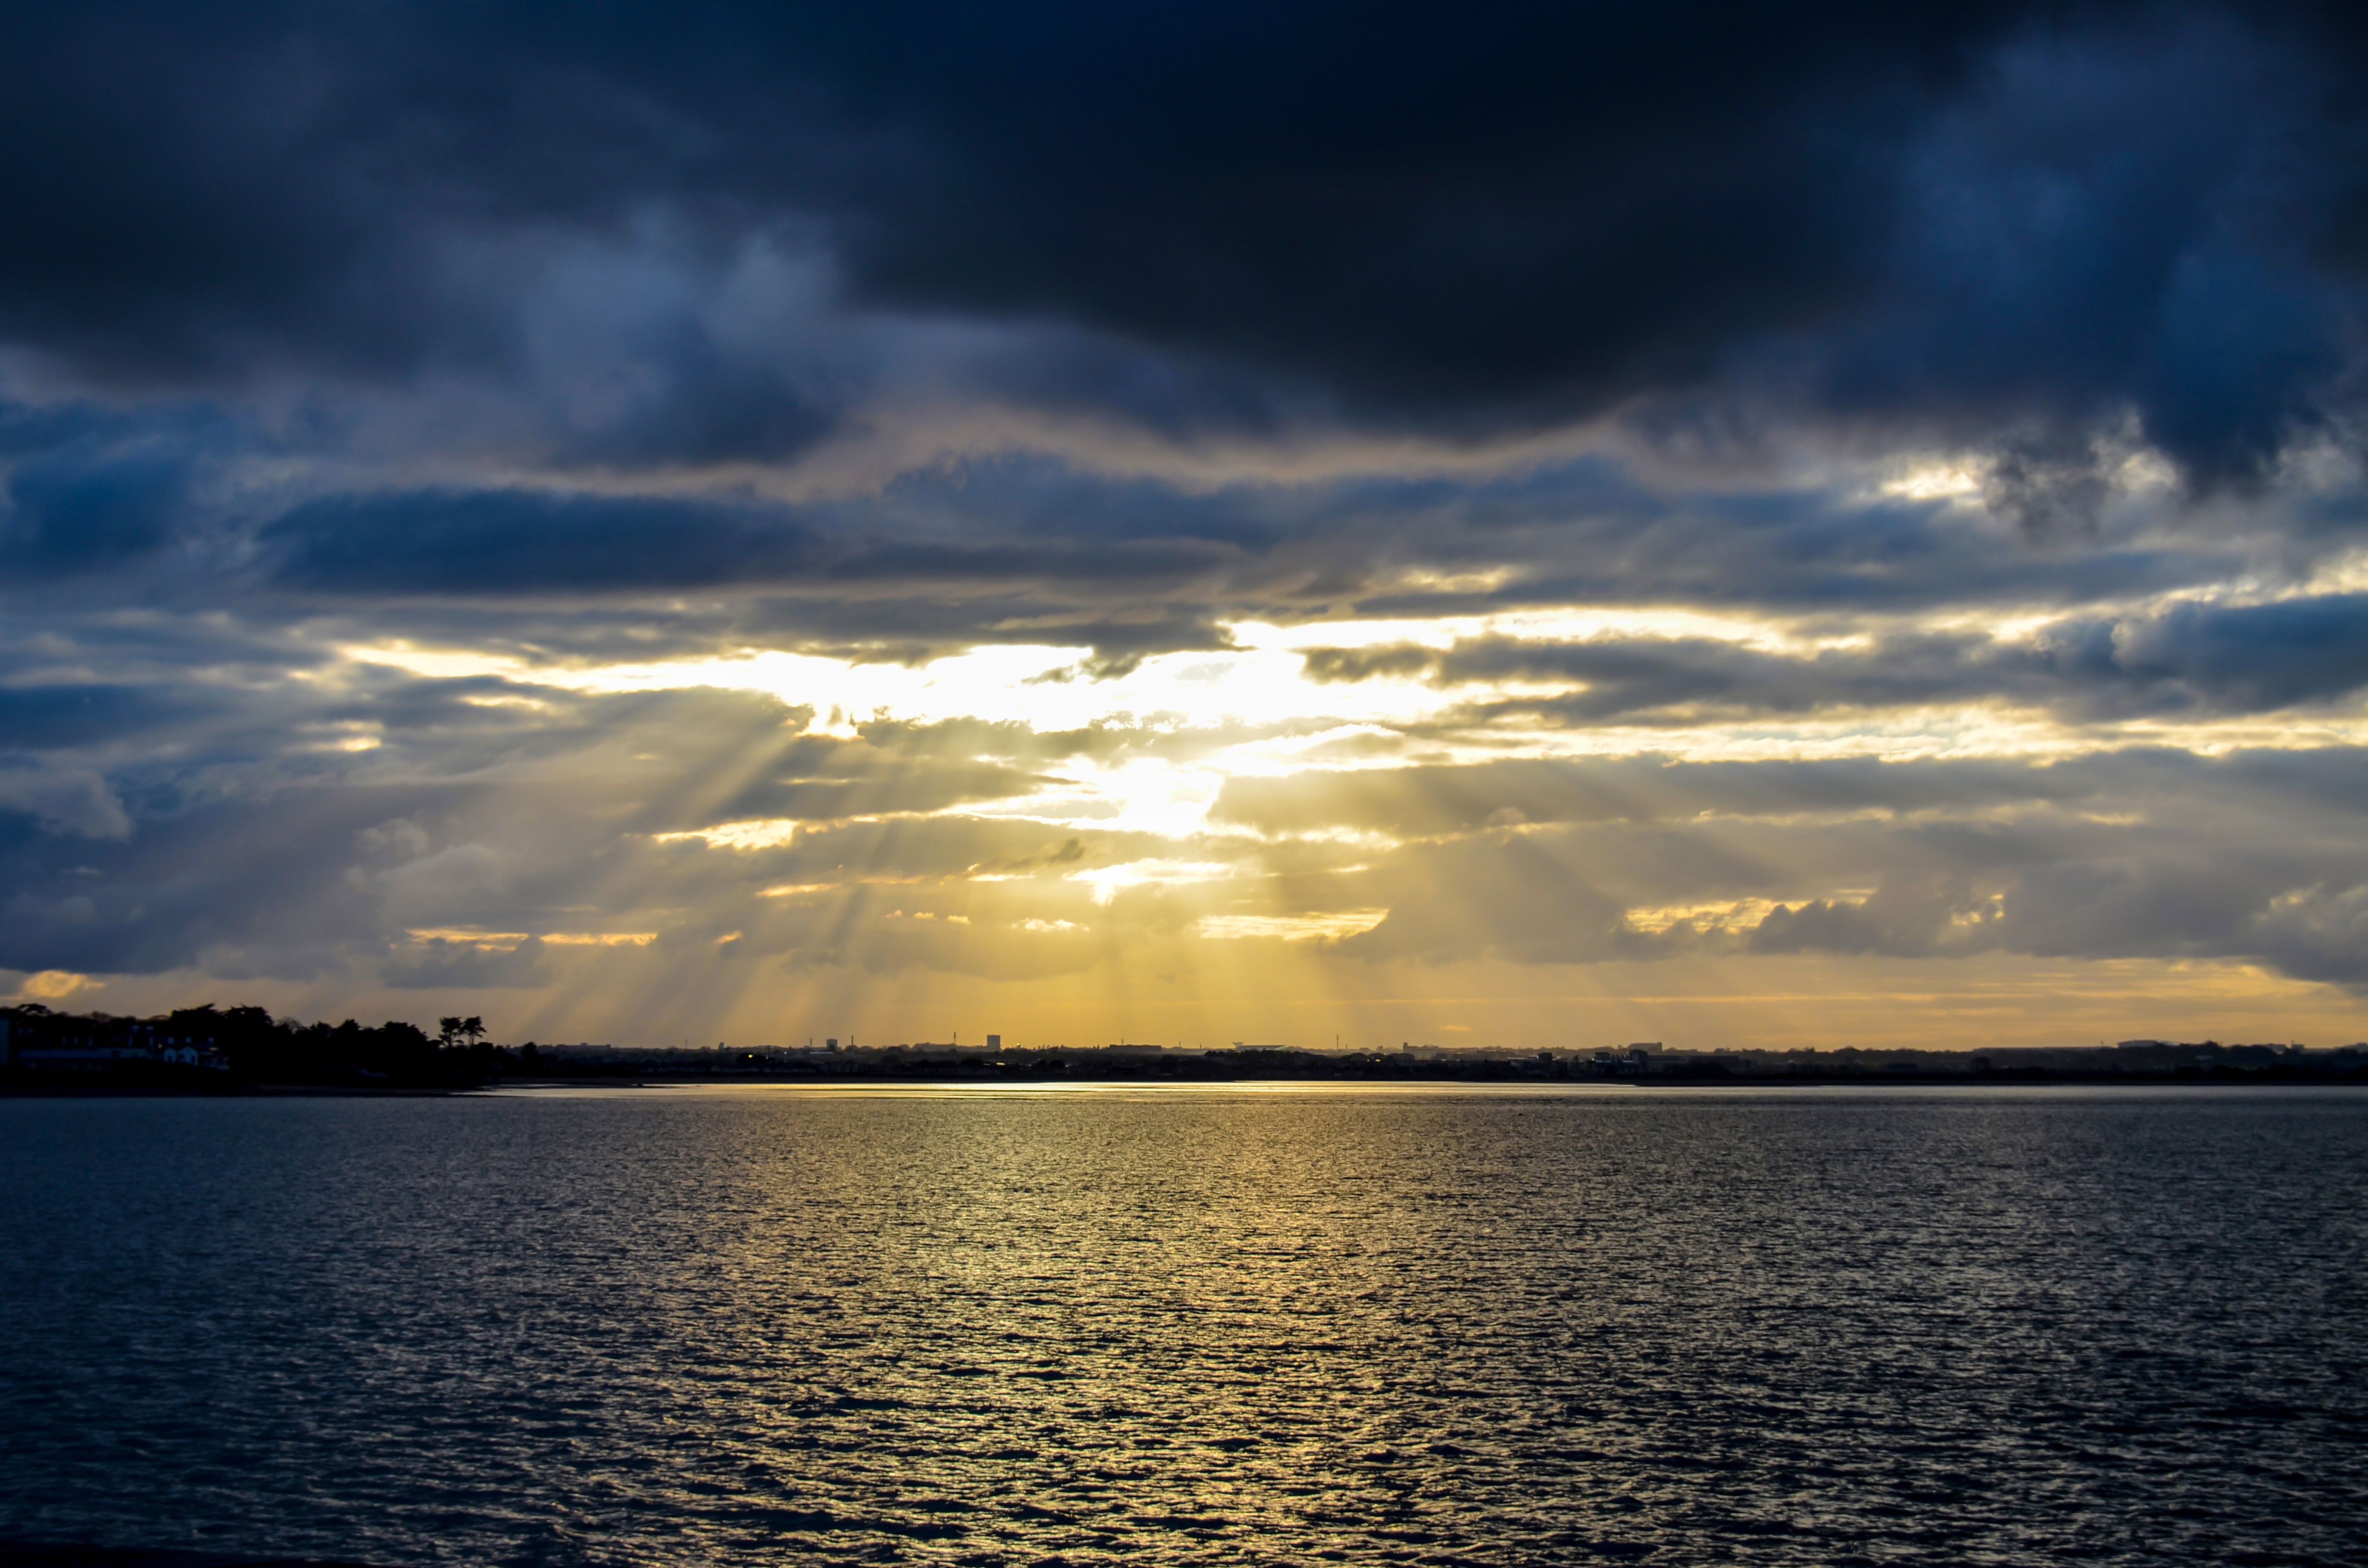
sea, coast, water, nature, ocean, horizon, cloud, sky, sun, sunrise, sunset, sunlight, morning, dawn, atmosphere, vacation, coastline, seaside, dusk, tranquility, evening, reflection, heaven, relax, tranquil, peaceful, peace, bay, meditate, relaxation, meditation, hope, ireland, loch, afterglow, light rays, meteorological phenomenon